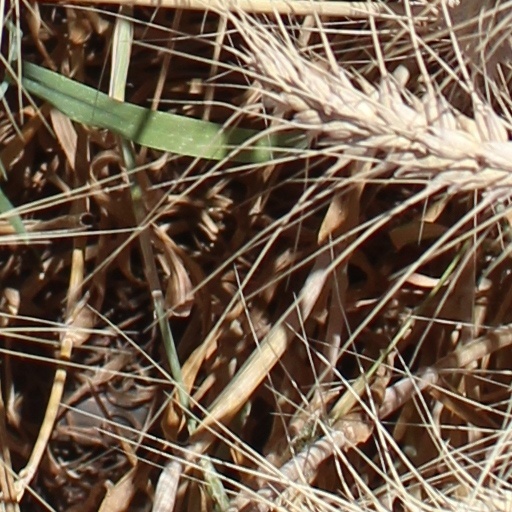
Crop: wheat